Santi Comesaña

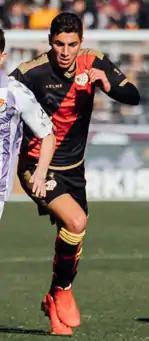
Comesaña with Rayo Vallecano in 2019

Santiago "Santi" Comesaña Veiga (born 5 October 1996) is a Spanish professional footballer who plays as a central midfielder for La Liga club Villarreal.